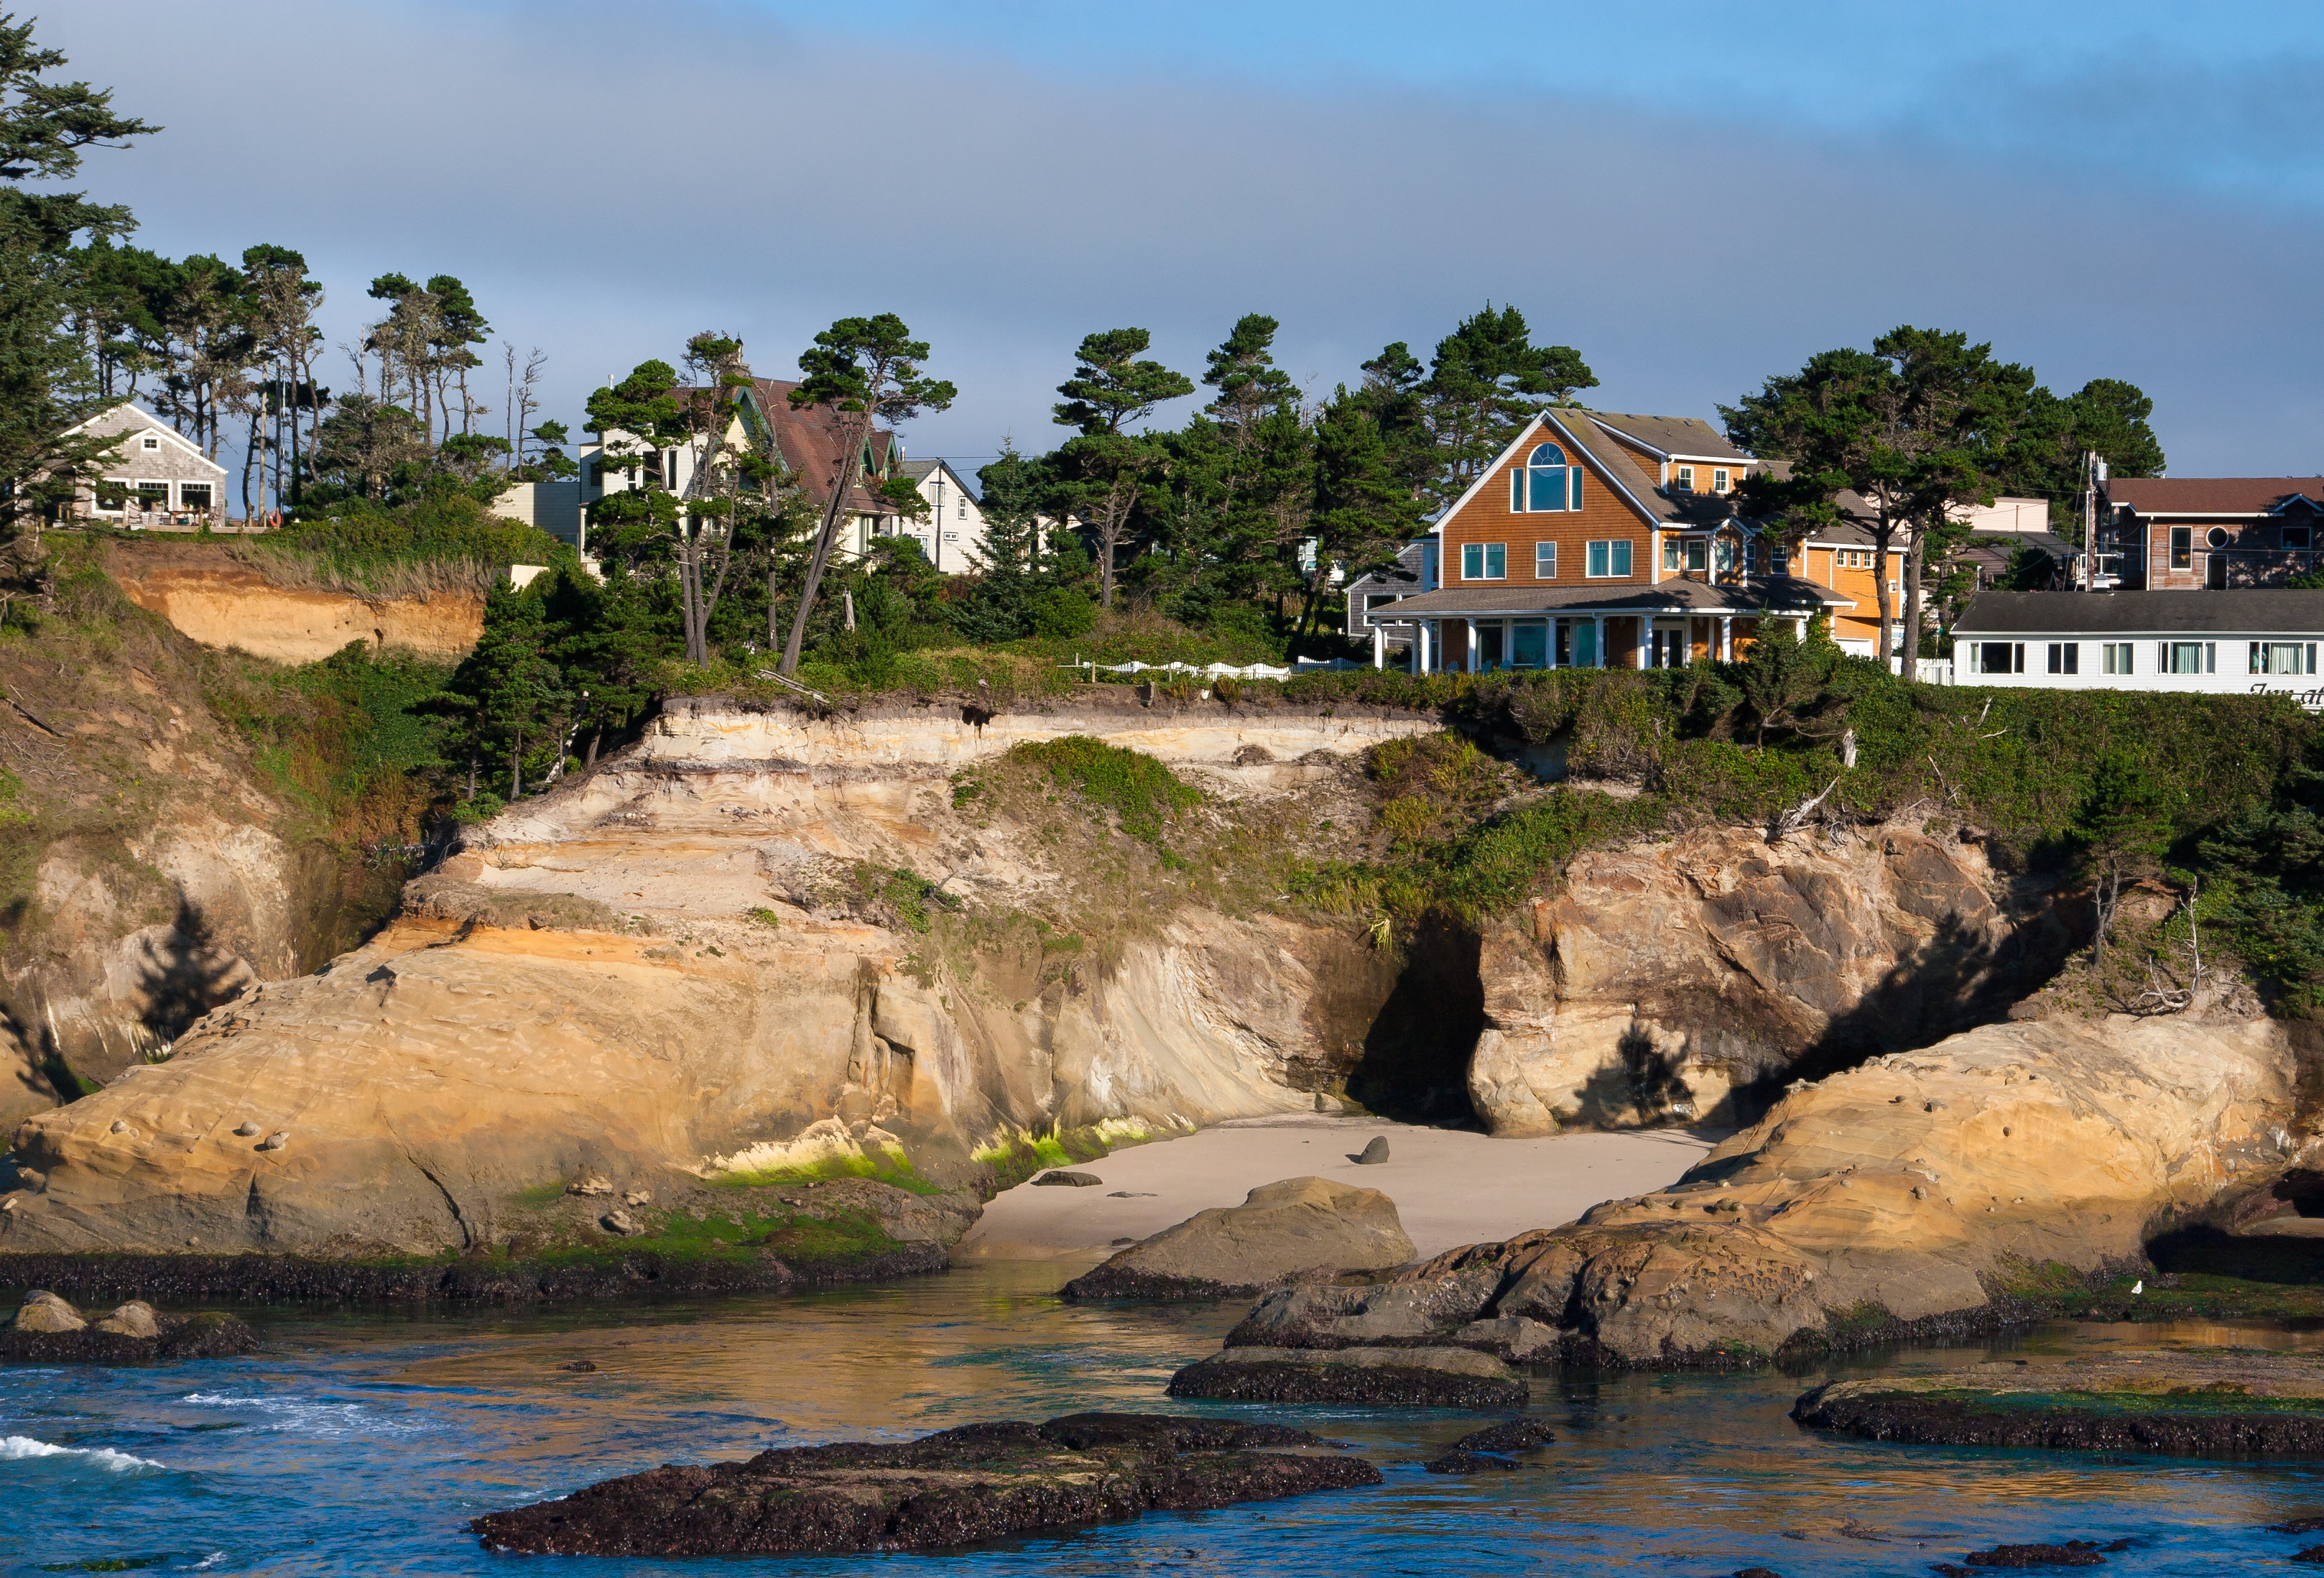
beach, sea, coast, water, ocean, fog, house, morning, shore, vacation, cliff, cove, bay, island, terrain, rocks, cliffs, morninglight, cape, oregon, oregoncoast, depoebay, msh0913, msh09138